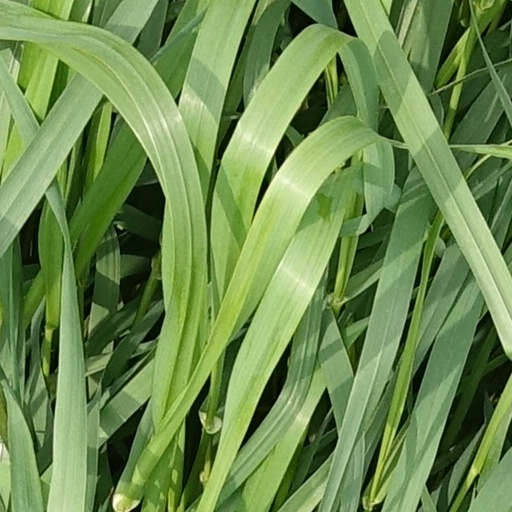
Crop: wheat